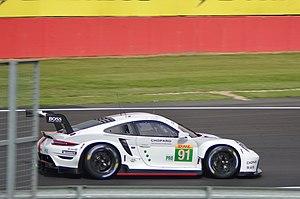
La Porsche 911 RSR-19 est une voiture de course développée par Porsche pour courir dans les catégories LM GTE de l'Automobile Club de l'Ouest et GTLM de l'International Motor Sports Association.